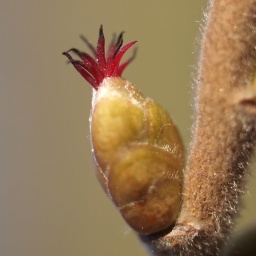
This plant Corylus avellana (Betulaceae) is pollinated by the wind. You can see single pollen corns on the red pistil.